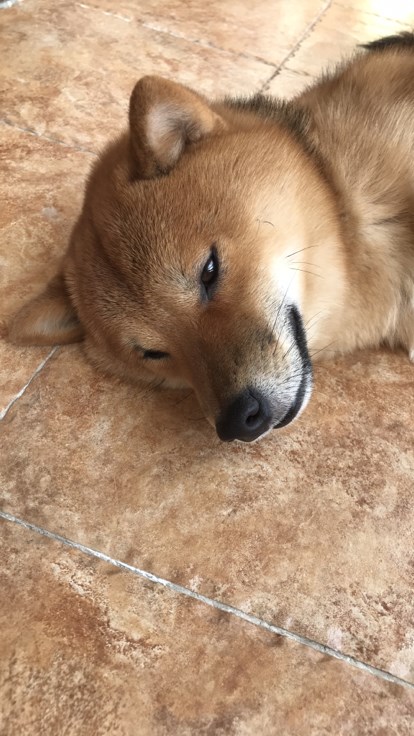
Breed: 1043-n000001-Shiba_Dog